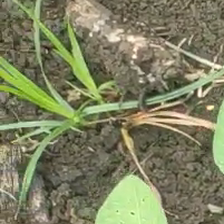
Weed species: Lavhala_(Cyperus_Rotundus)